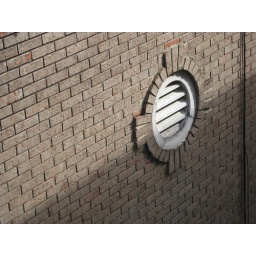
2008-11-10 mon -- Domer wooden vent on brick wall - shot from above - at The Quarter - Jackson MS